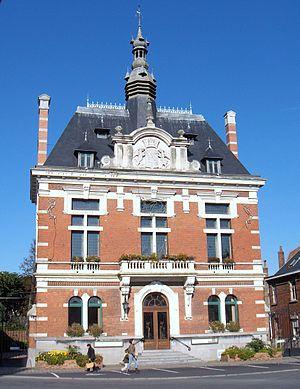
Pérenchies est une commune française, située dans le département du Nord en région Hauts-de-France. De la taille d'une petite ville et dotée d'une population avoisinant les 8 000 habitants, Pérenchies est devenue, au siècle dernier, une cité industrielle textile. Située au nord-ouest de la métropole lilloise, elle fait partie de la Métropole européenne de Lille.